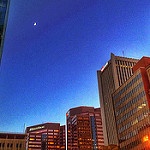
Scene: Outdoor